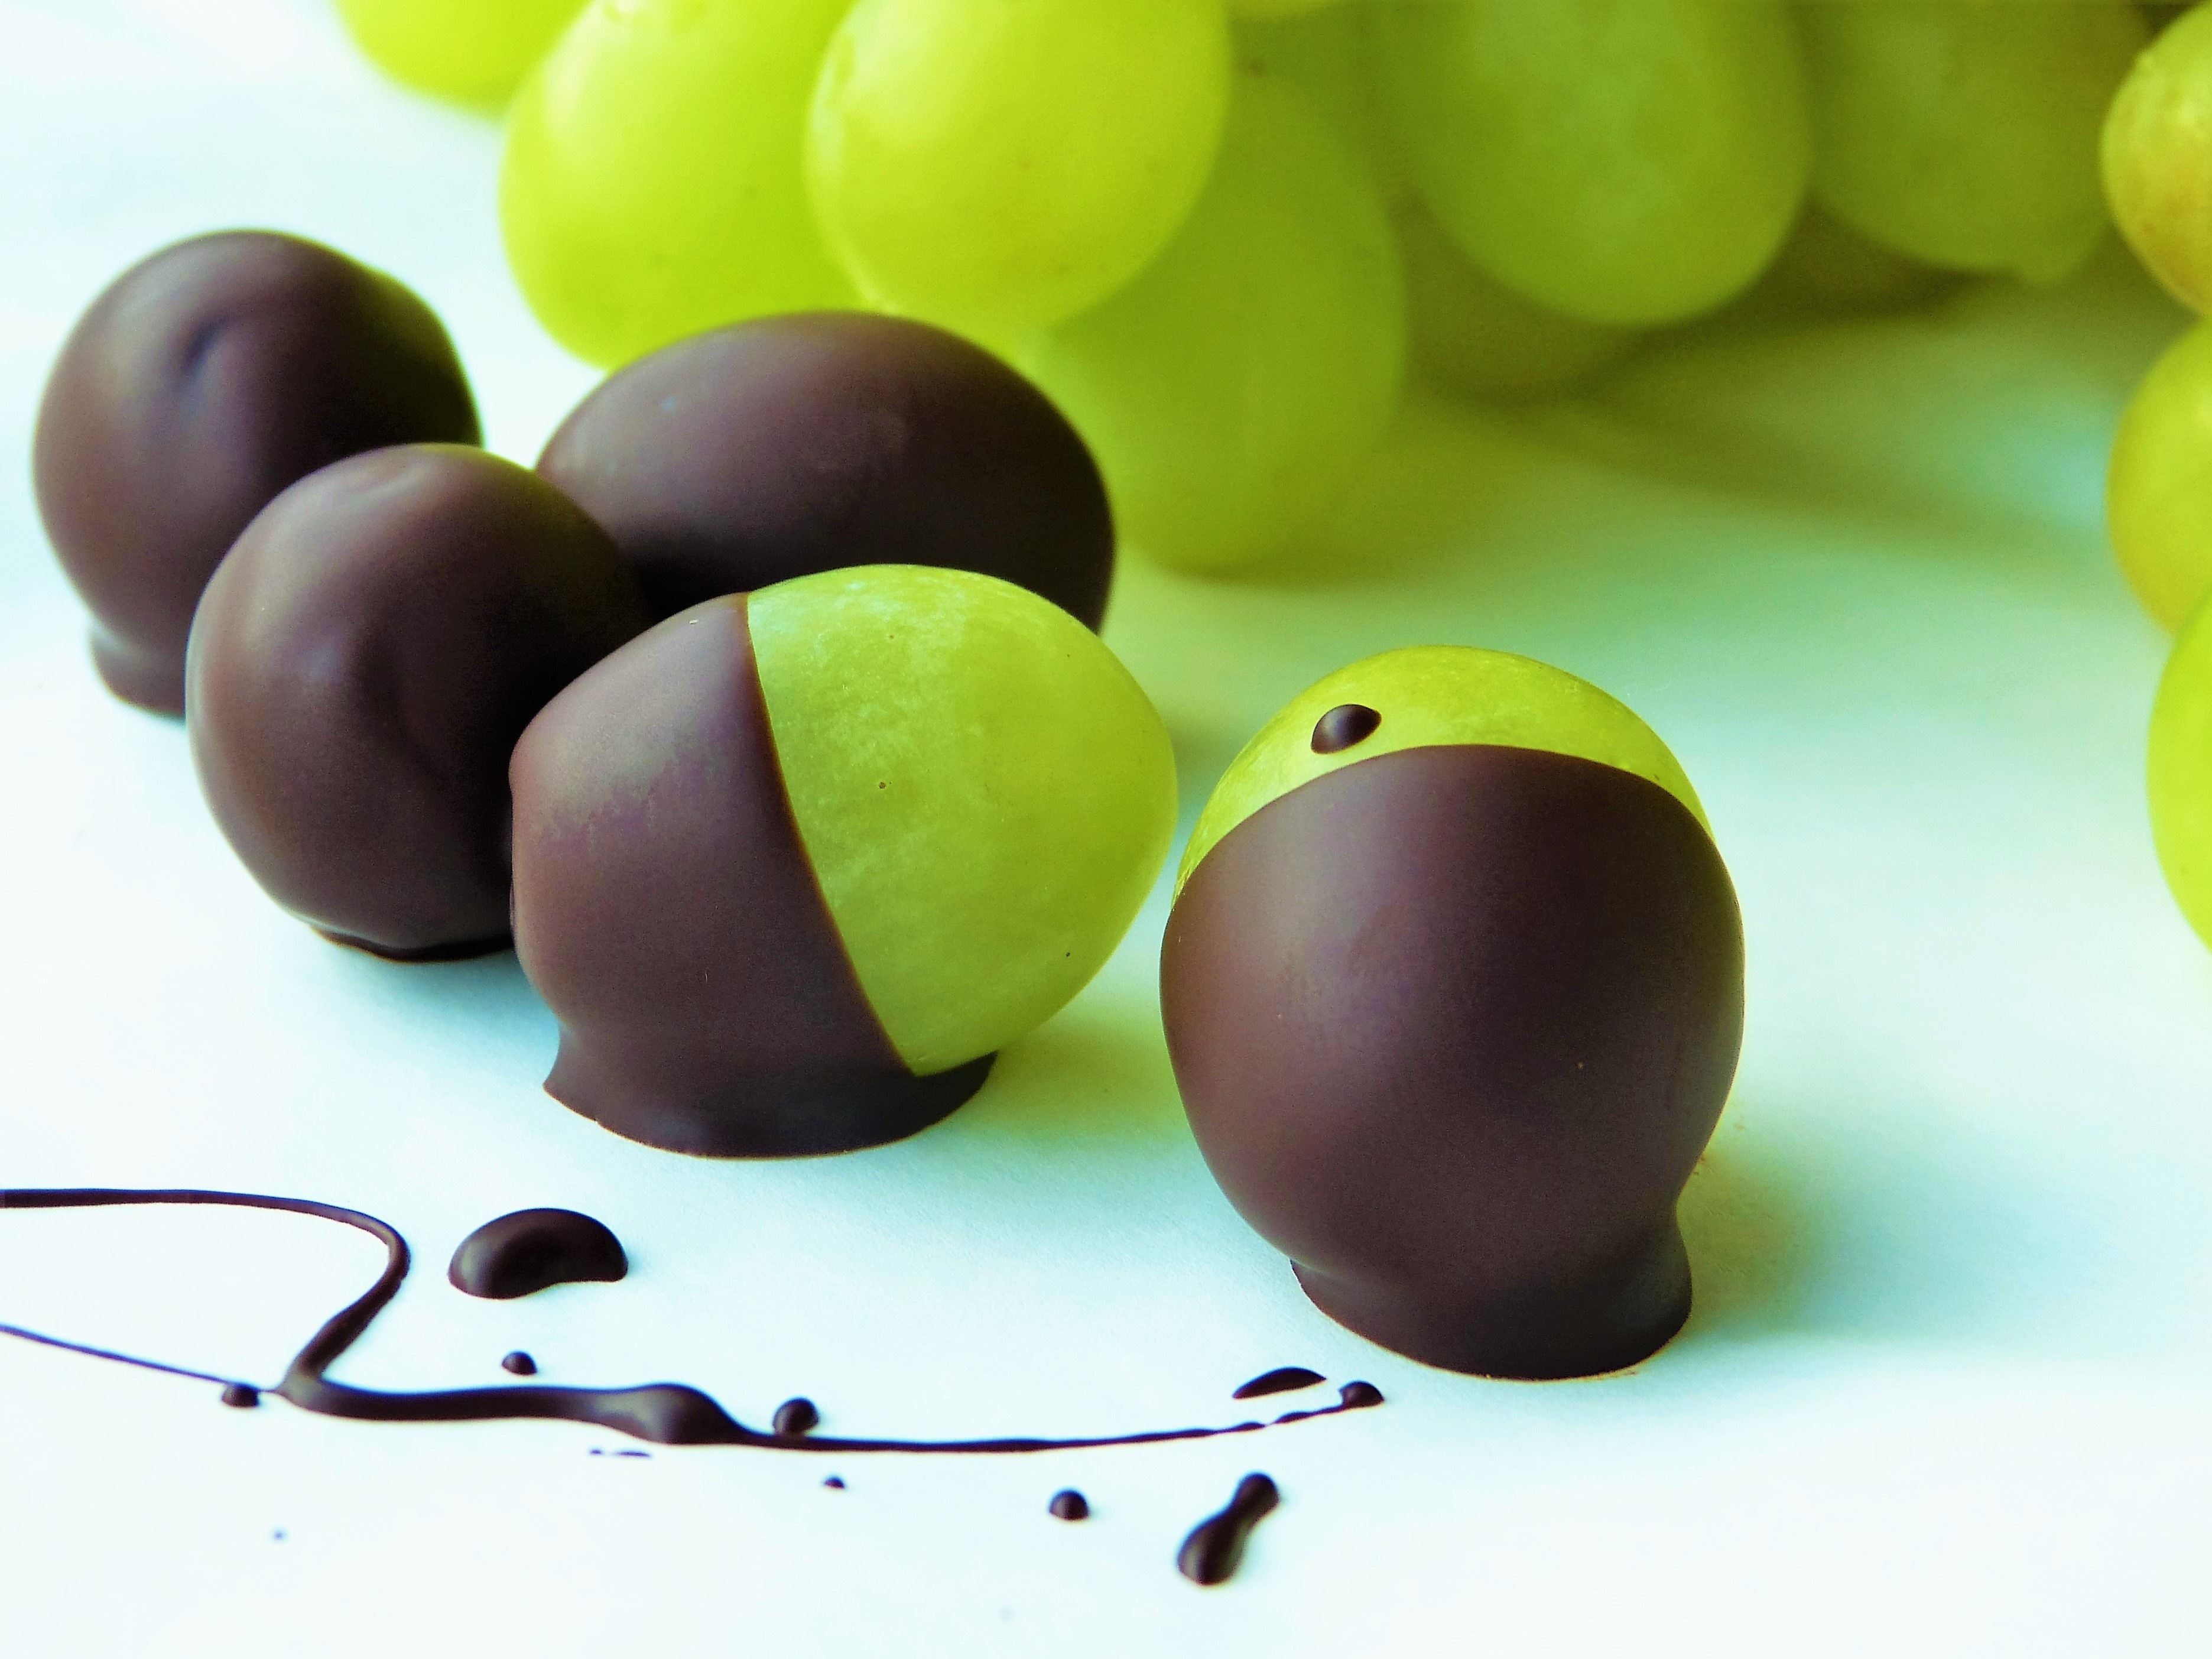
plant, fruit, sweet, food, green, produce, chocolate, dessert, grapes, sweetness, nibble, flowering plant, easter egg, green grapes, land plant